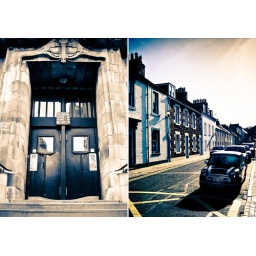
Also taken on vacation in Scotland. Soon to hang on my office wall